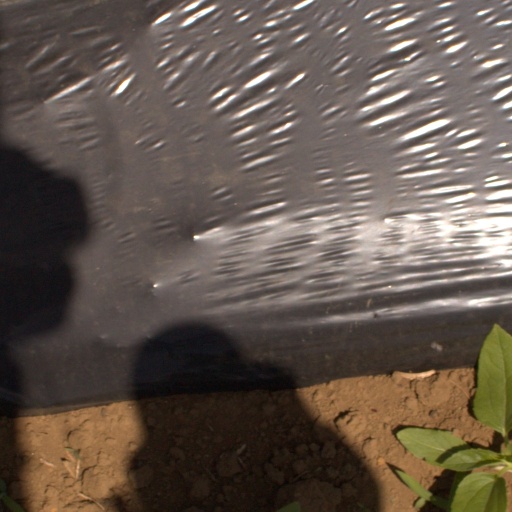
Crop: Jerusalem artichoke